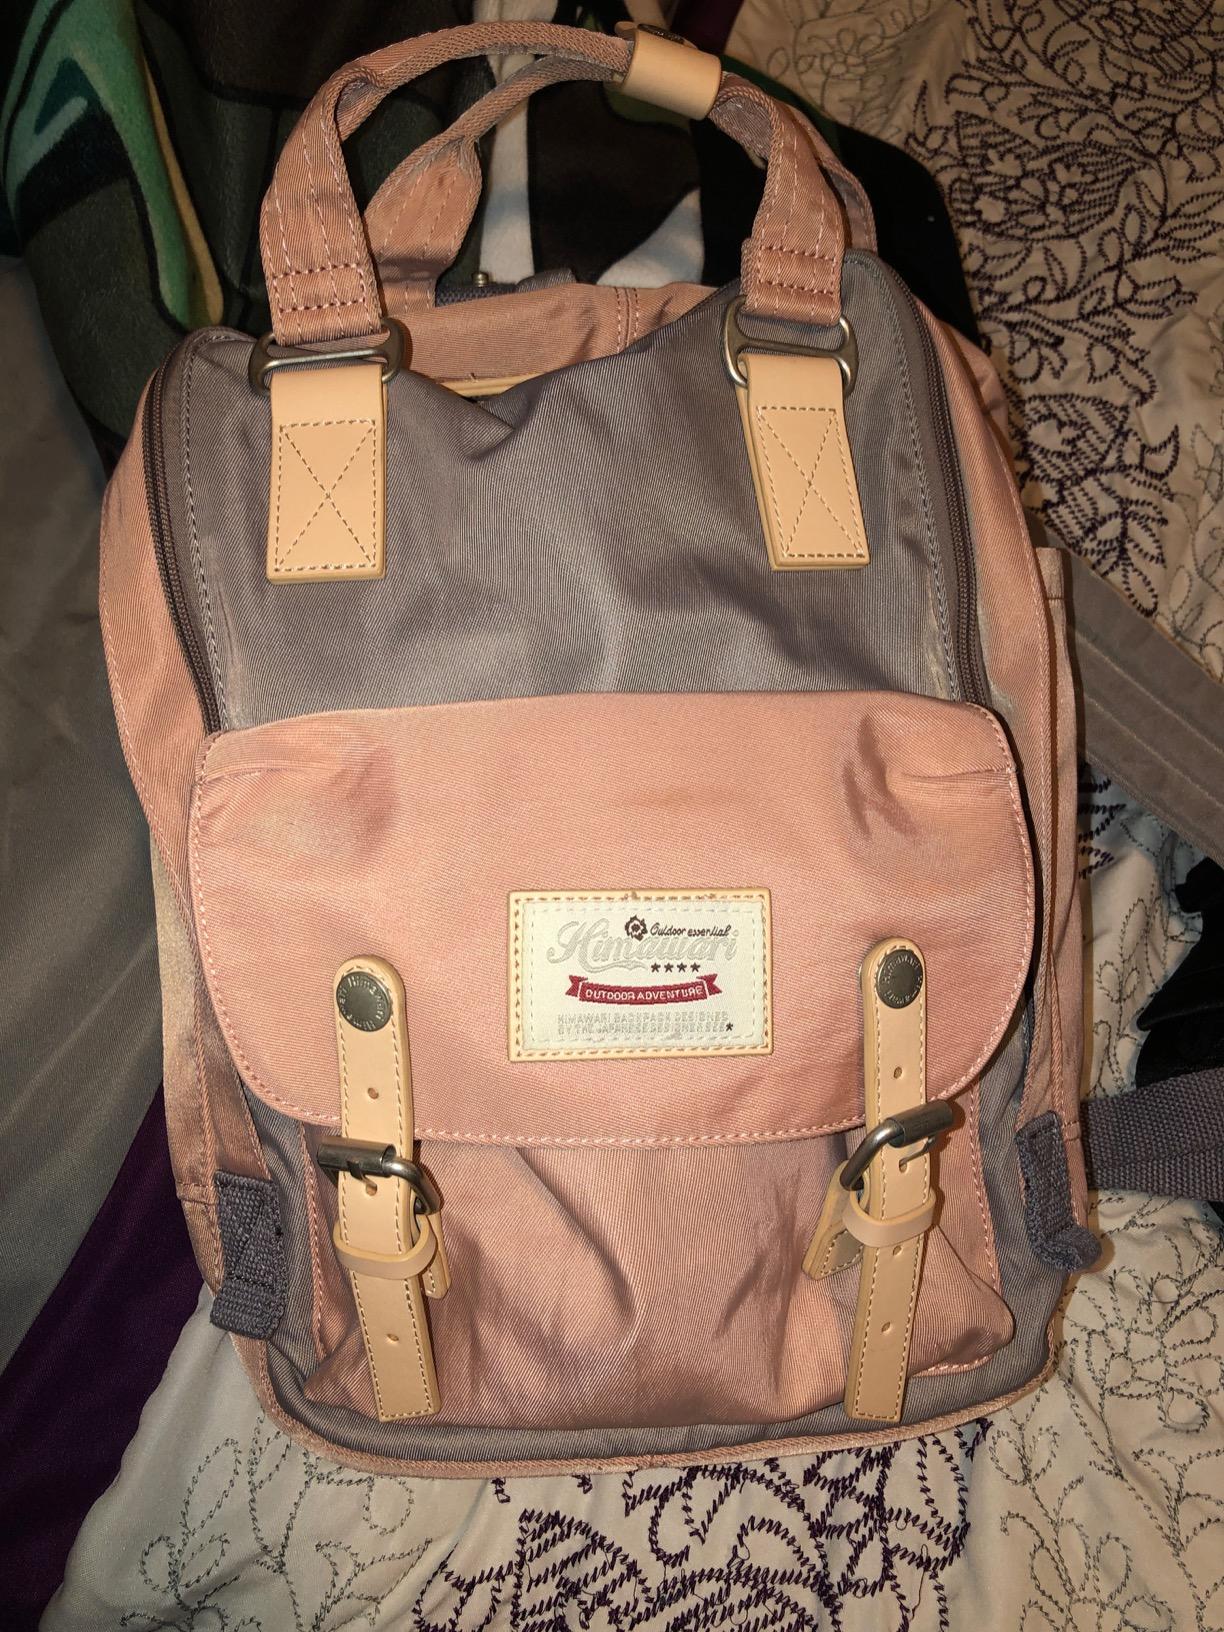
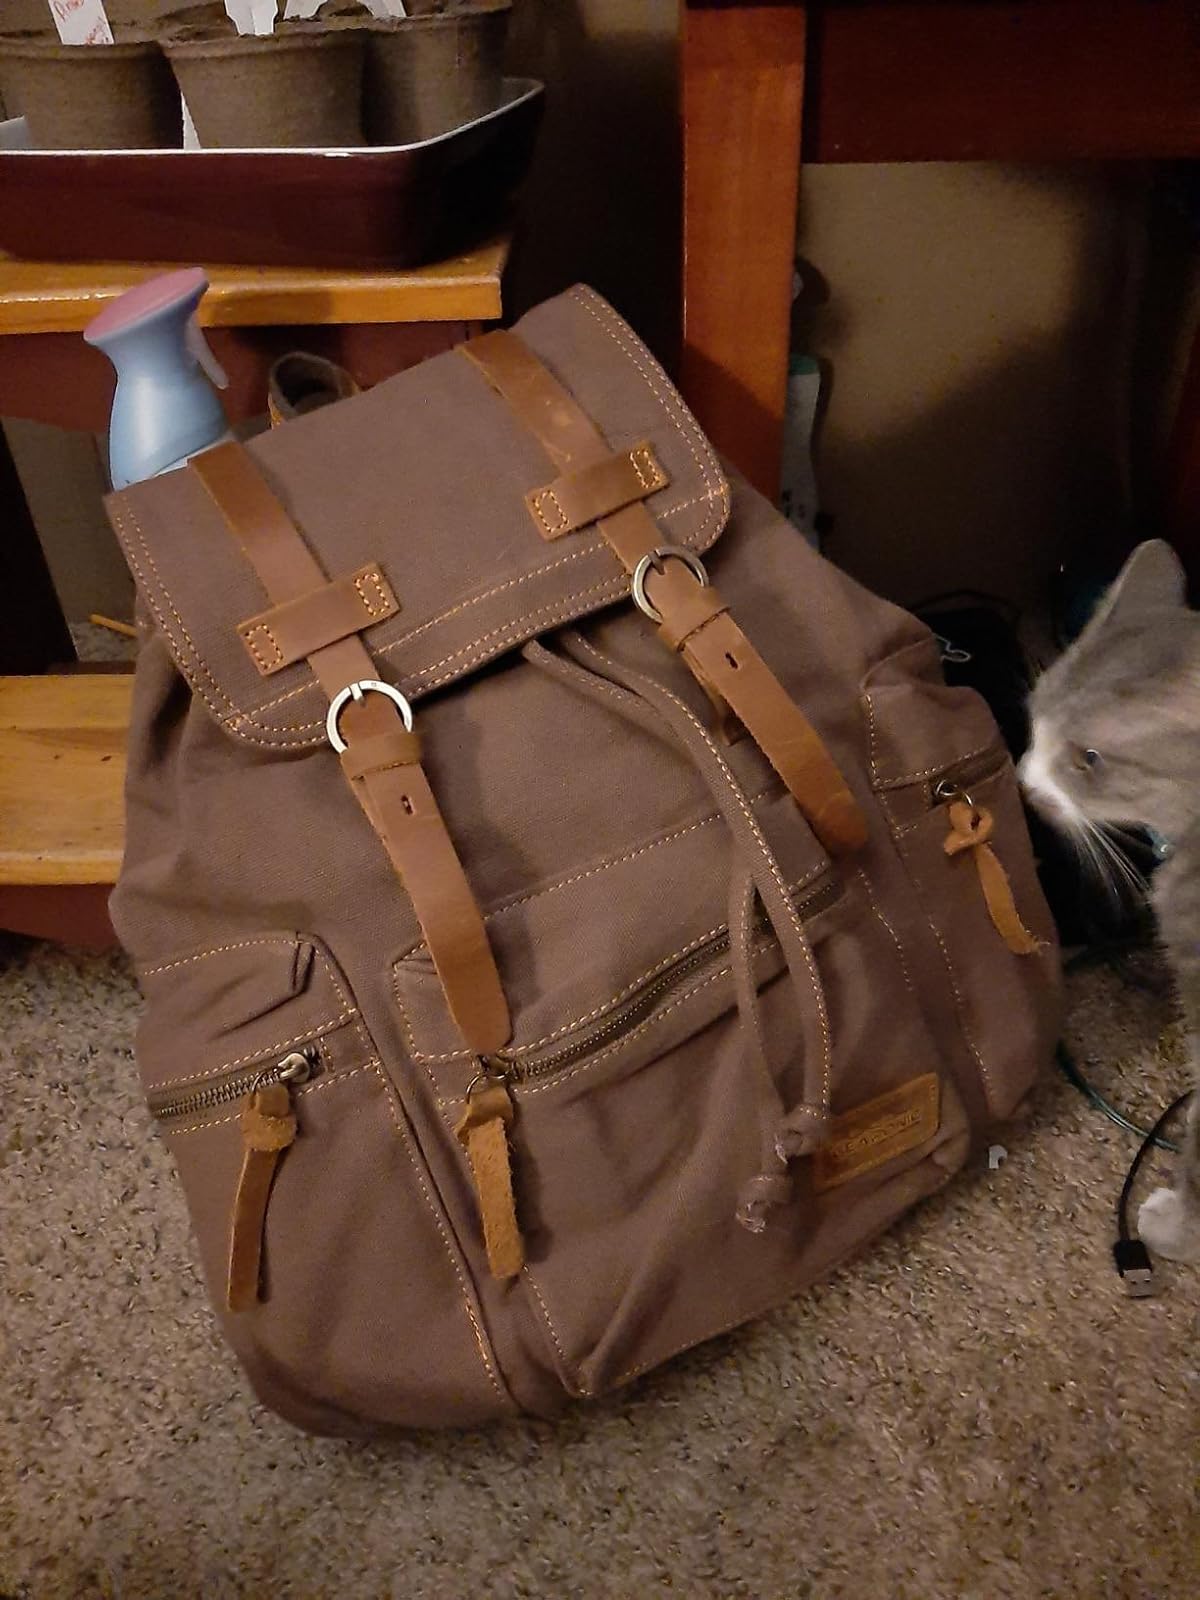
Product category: bag
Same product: no